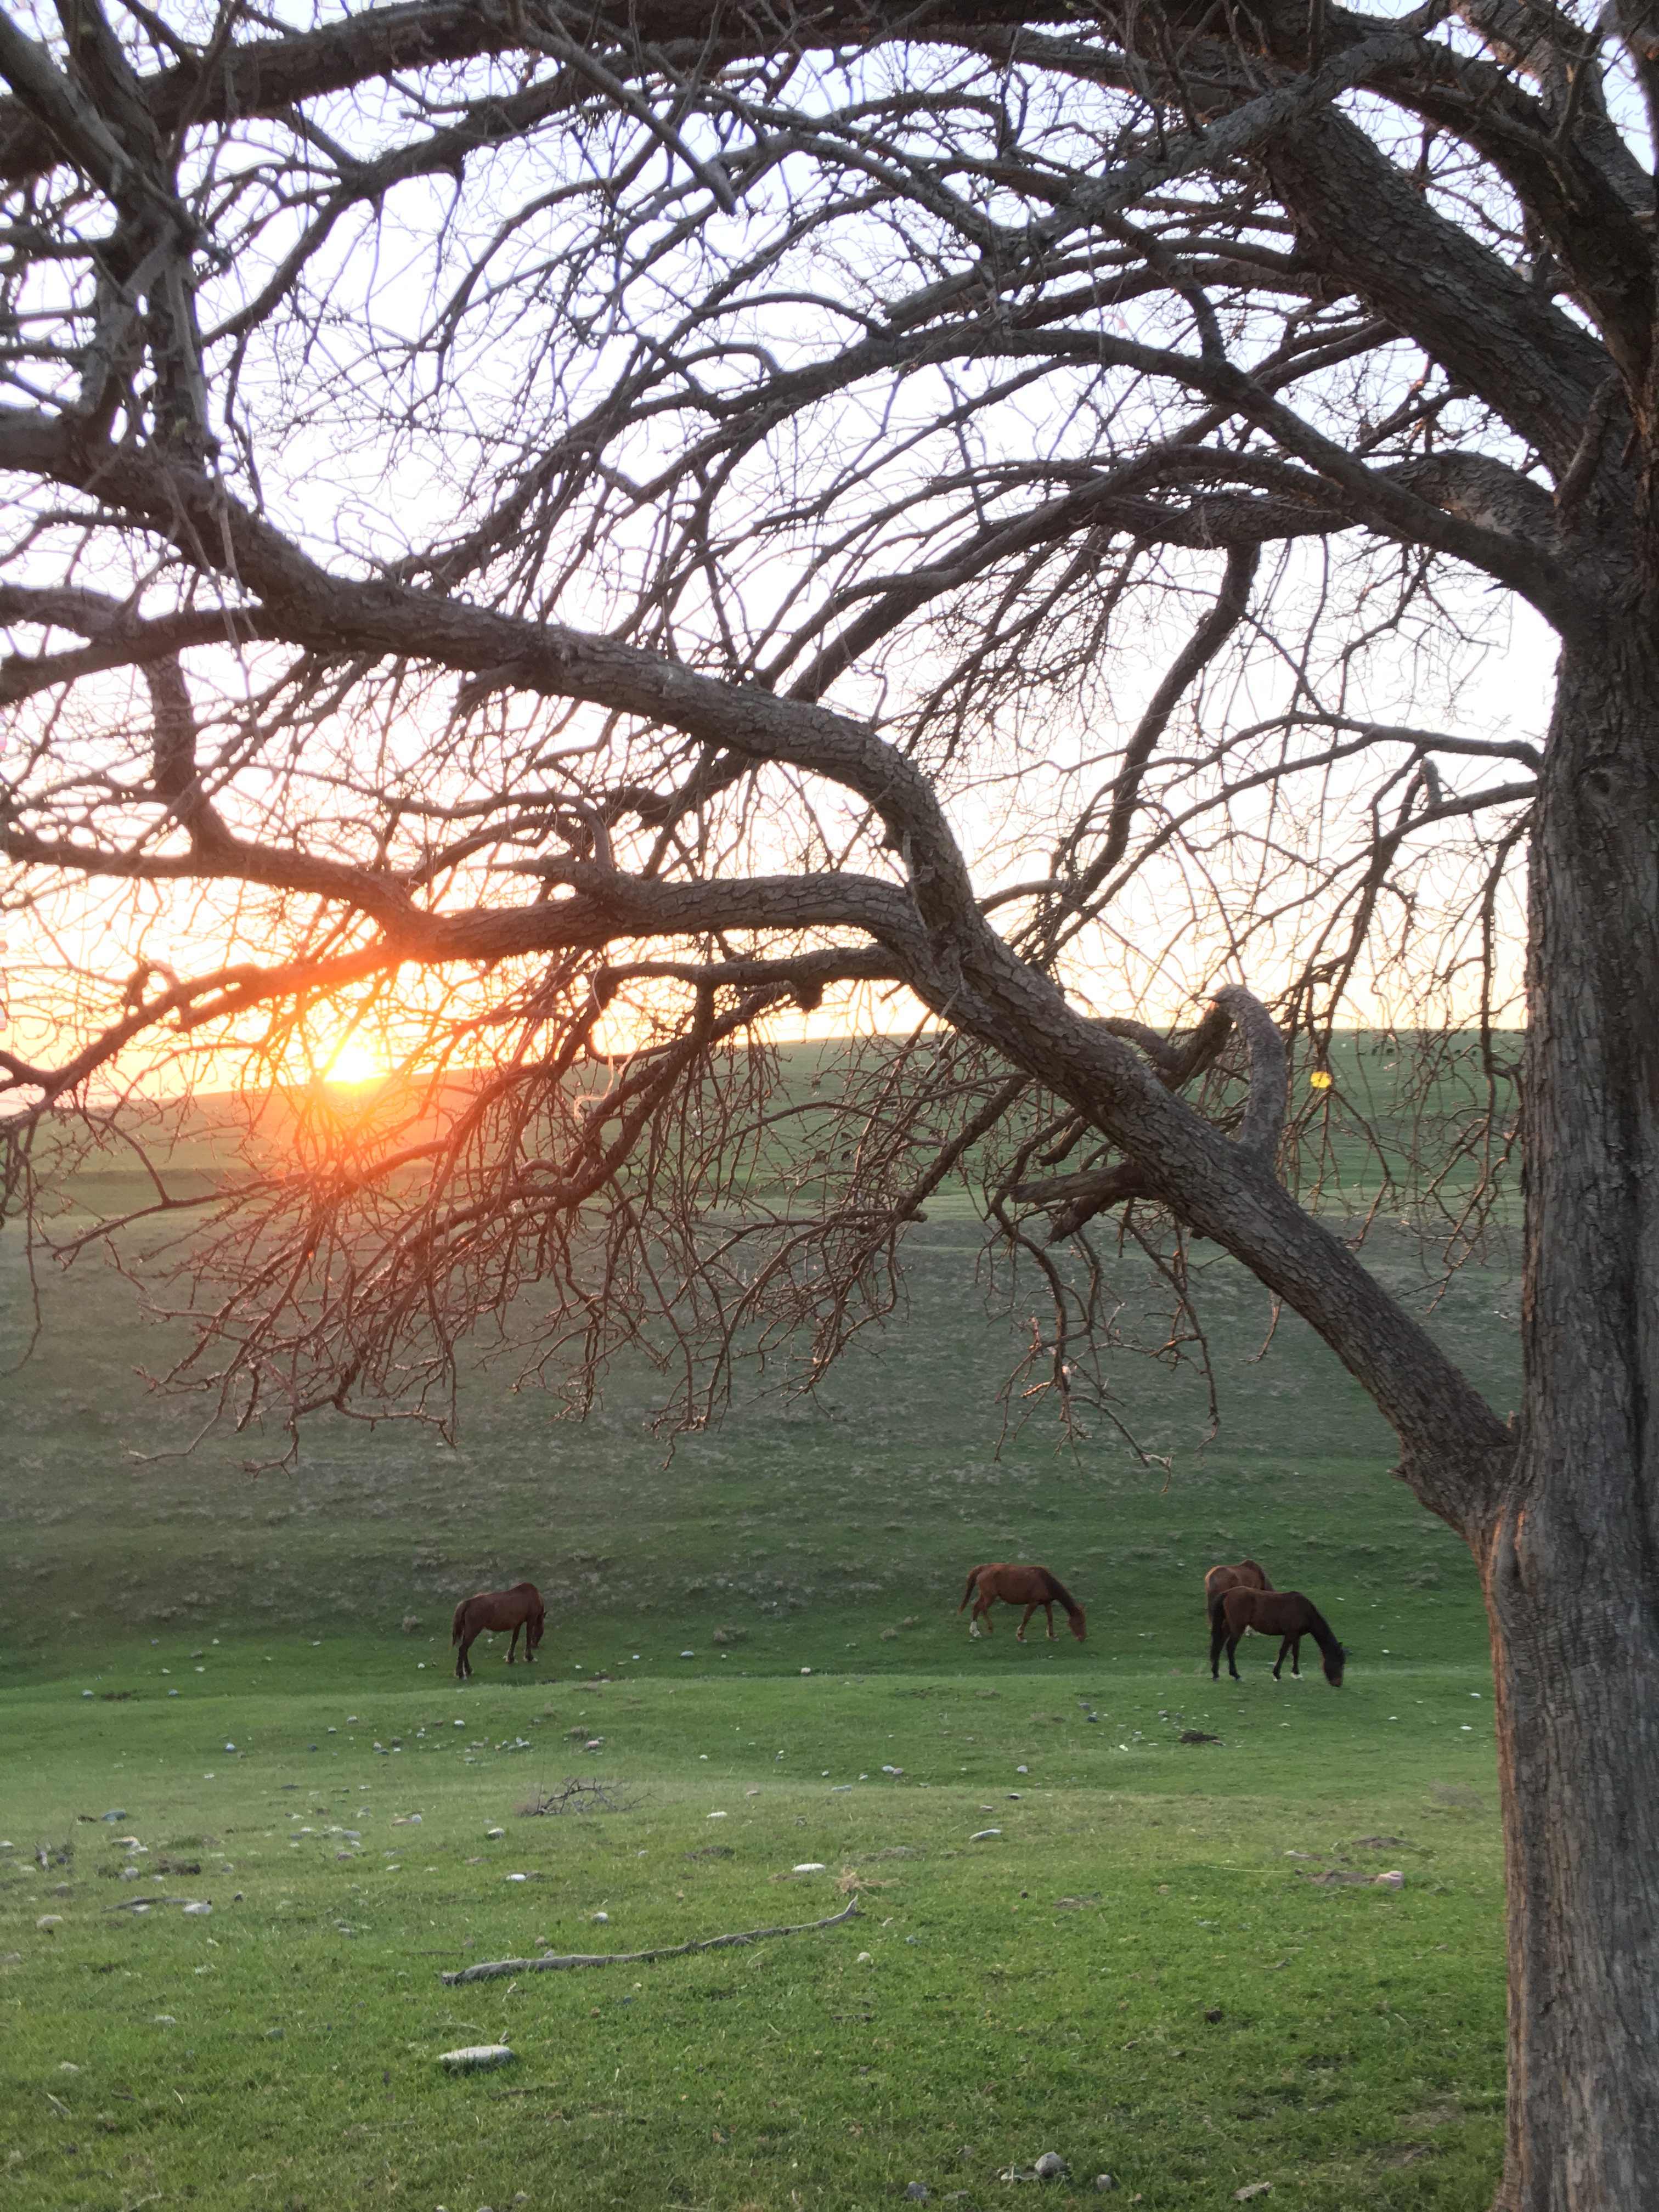
landscape, tree, nature, grass, branch, plant, sunset, meadow, morning, leaf, flower, summer, travel, wildlife, autumn, tourism, savanna, woodland, habitat, rural area, uzbekistan, atmospheric phenomenon, woody plant